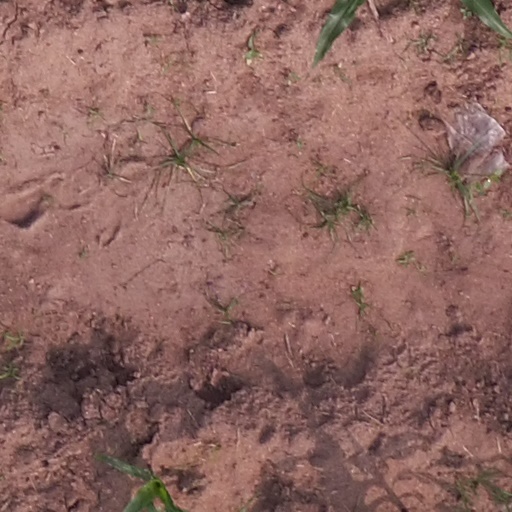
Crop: maize; corn